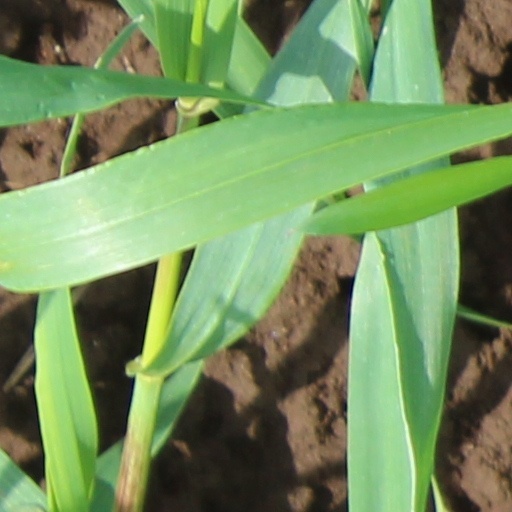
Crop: wheat